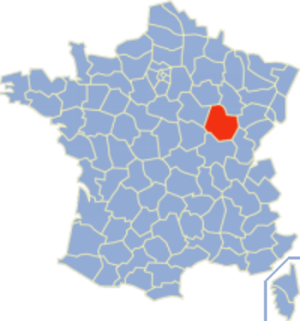
La liste des sites classés de la Côte-d'Or présente les sites naturels classés du département de la Côte-d'Or.